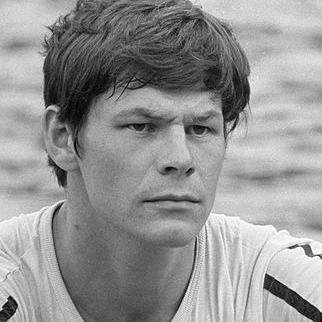
Age: 25